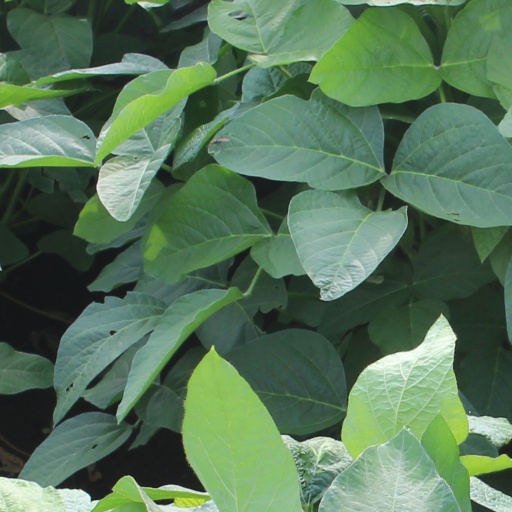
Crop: soybean